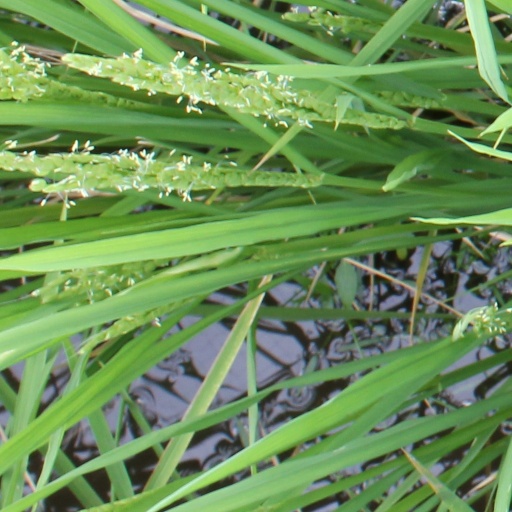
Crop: rice